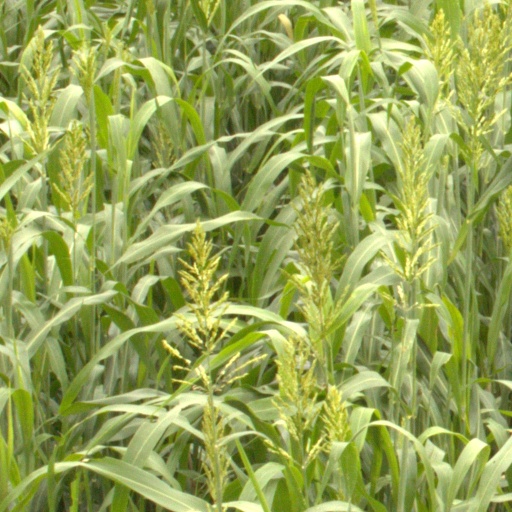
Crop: sorghum